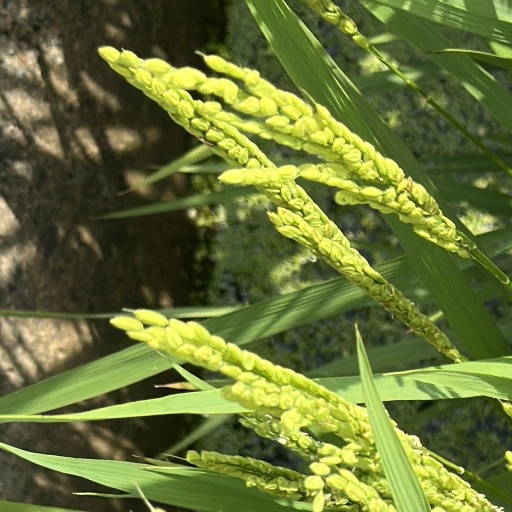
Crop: rice